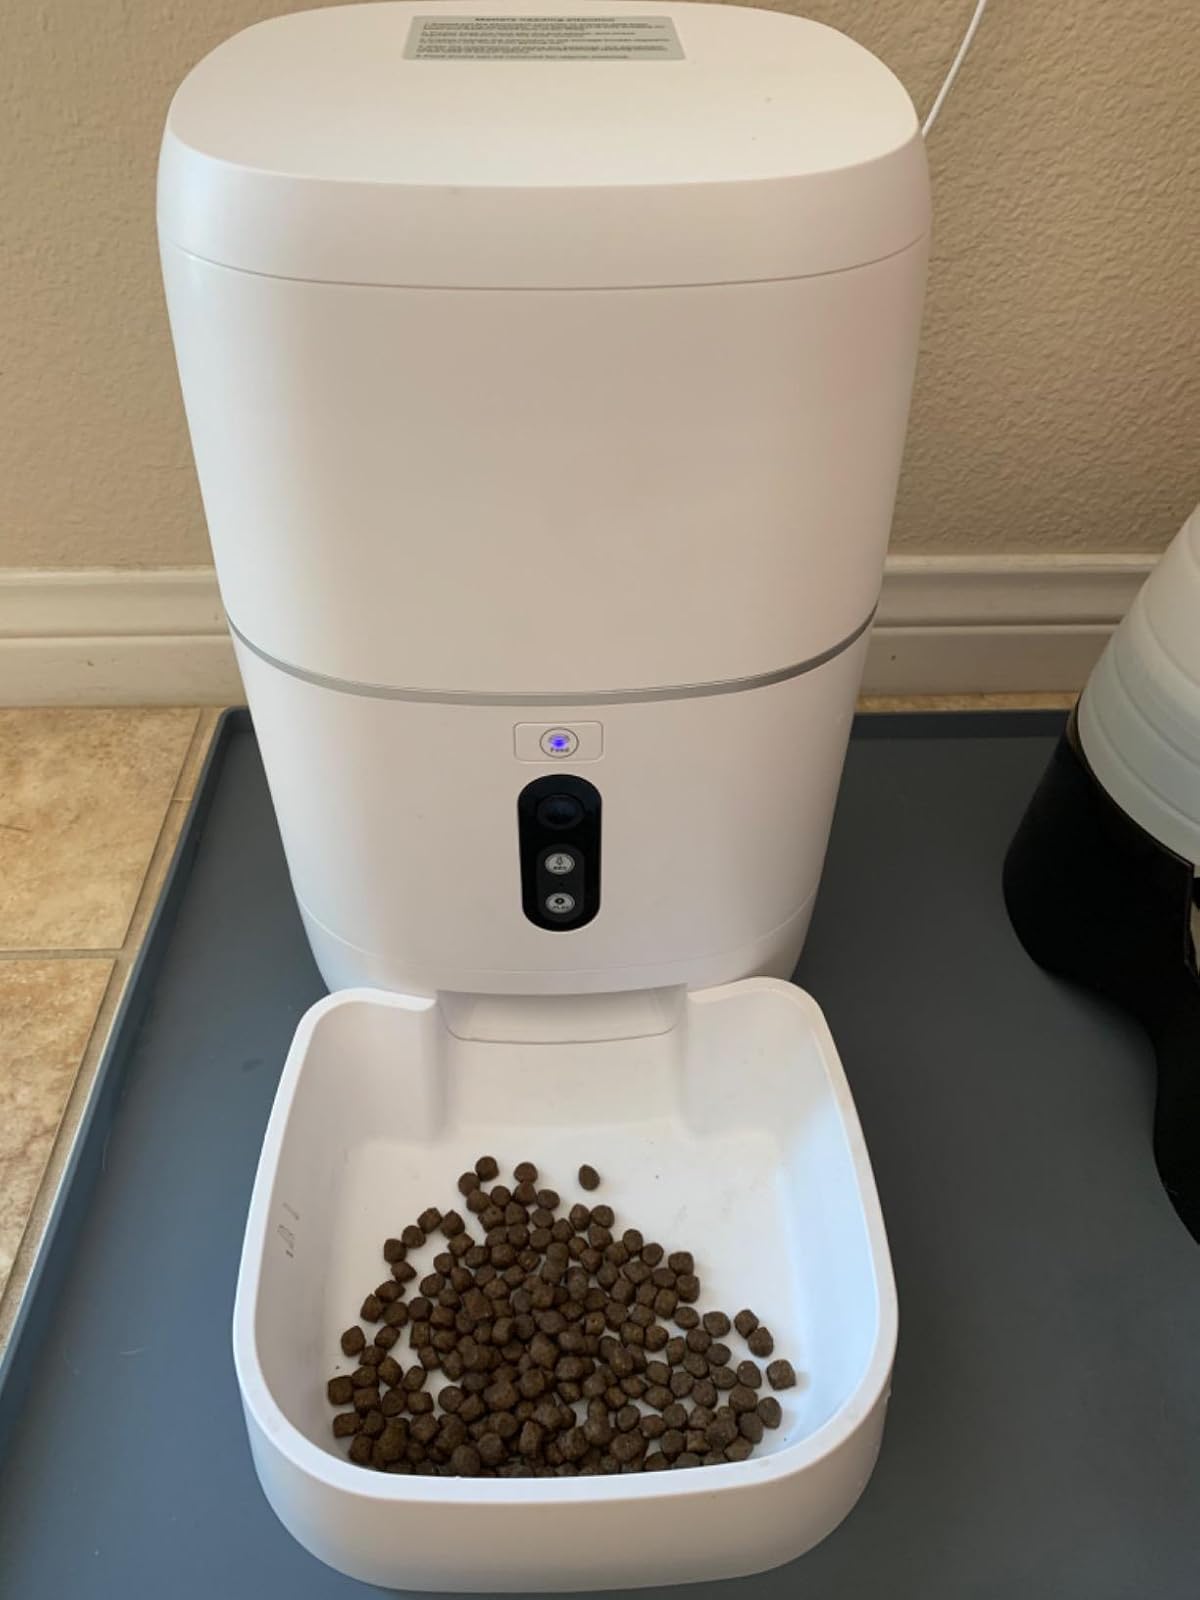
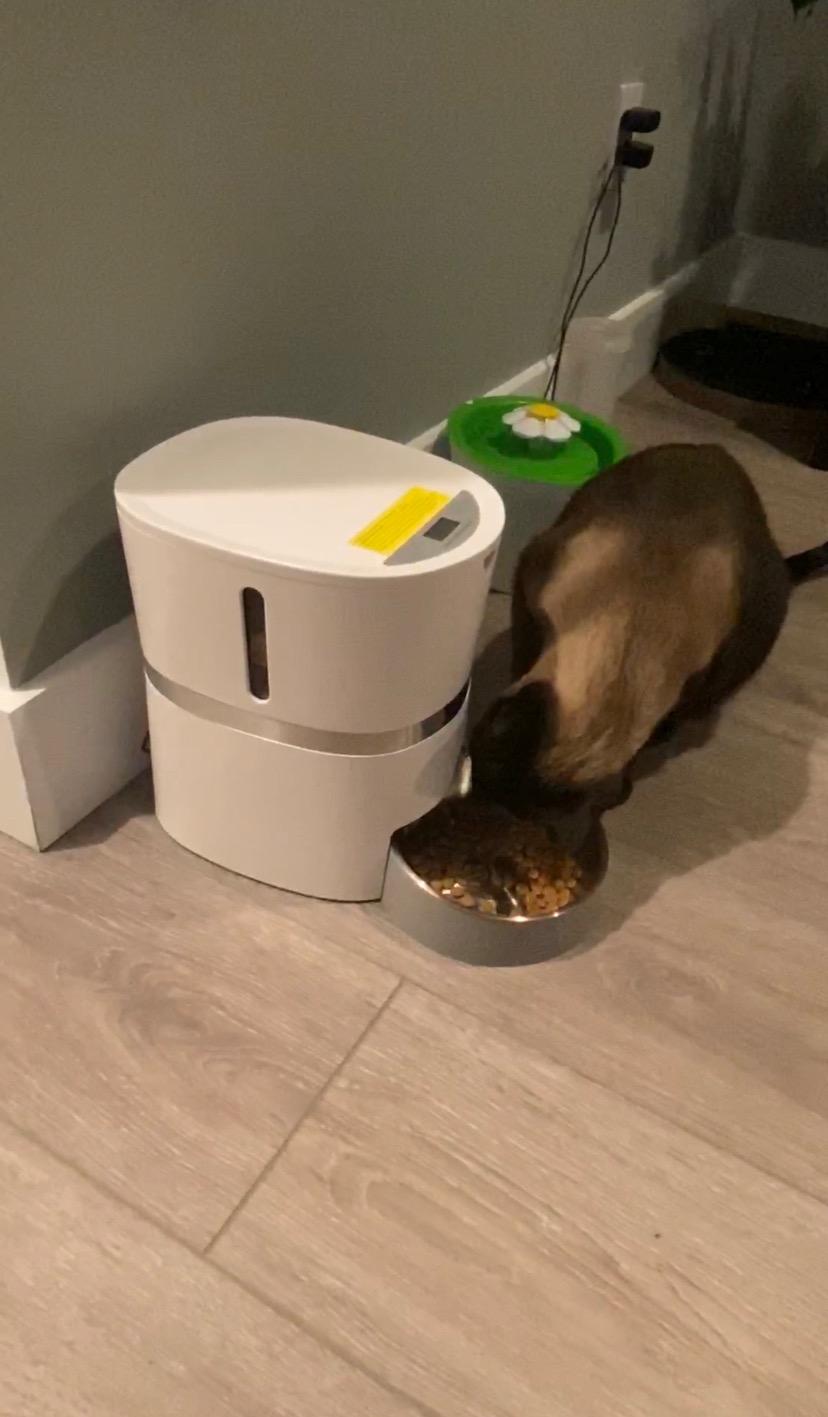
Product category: items_feeder
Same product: no